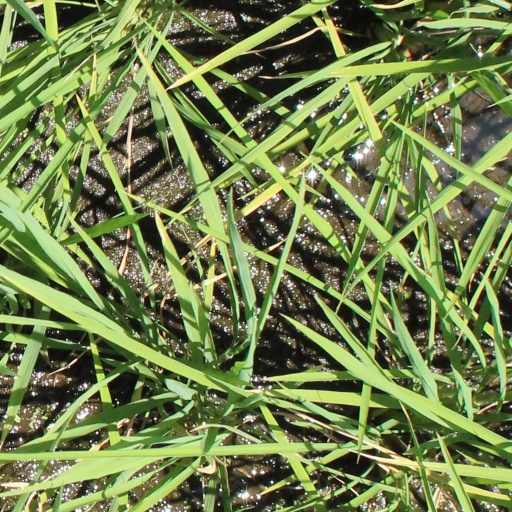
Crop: rice